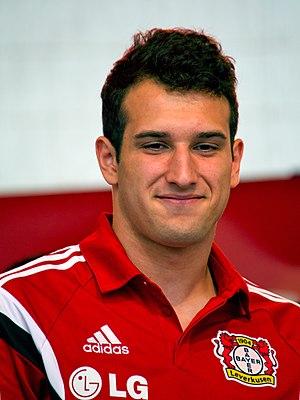
Levin Mete Öztunalı est un footballeur allemand né le 15 mars 1996 à Hambourg d'un père d'origine turque. Il évolue au poste de milieu de terrain avec le FSV Mayence et en Équipe d'Allemagne espoirs.